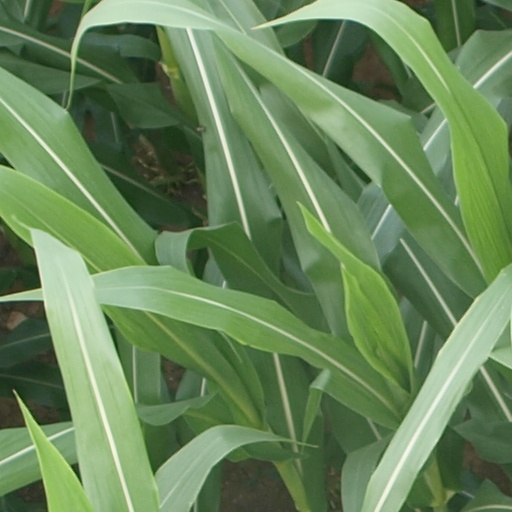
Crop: maize; corn